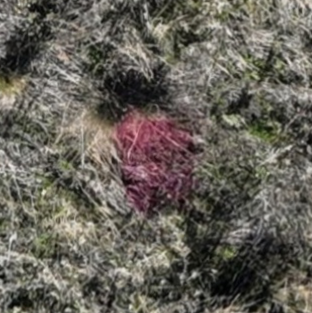
Month: october
Dye color: red
Dye concentration: high